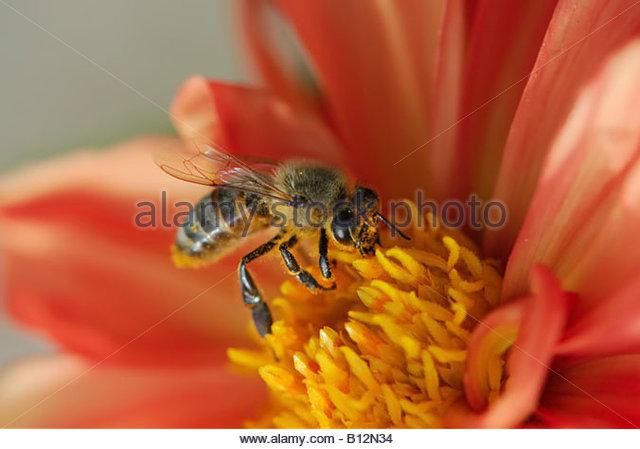
a close up of the bee on the red flower
Relation: Visible